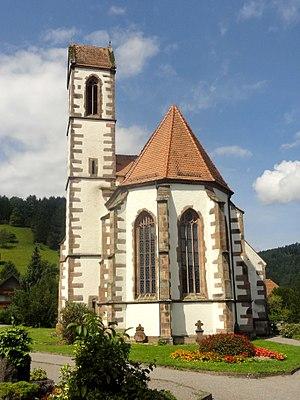
Dorfkirche Hausach - Beschreibung siehe Dateititel.